2018 24 Hours of Le Mans

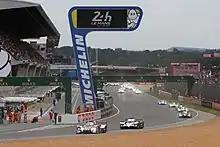
The start of an automobile endurance race at the Circuit de la Sarthe

The conditions on the grid were dry and sunny before the race; the air temperature was between and the track temperature ranged from . Approximately 256,900 people attended the event. The French tricolour was waved at 15:00 Central European Summer Time, by multiple Grand Slam tennis champion Rafael Nadal to start the race, led by starting pole sitter Buemi. At the start of the parade lap, a misfiring engine and a subsequent spin on cold tyres at the Dunlop Curve dropped Tom Dillmann's No. 4 ByKolles car to the rear of the field. A mounting failure detached the front bodywork on Lotterer's No. 1 Rebellion vehicle and removed downforce from the car entering the Dunlop Curve. It struck the rear of Hanley's DragonSpeed BR1 car. Both cars dropped down the race order. Conway passed Buemi to lead the first four laps until Buemi passed him on the fifth lap. Rain fell during this period though it was not heavy enough to affect the race. Laurent passed Sarrazin's No. 17 BR1 car for third on the Mulsanne Straight before Sarrazin returned to third place by slipstreaming past Laurent into Mulsanne corner. The first hour ended with Vergne passing Duval for the lead of LMP2 and Chatin fell to third. The Porsches of Bruni and Estre duelled for first place in LMGTE Pro as Barker overtook Carioli for the top of LMGTE Am.